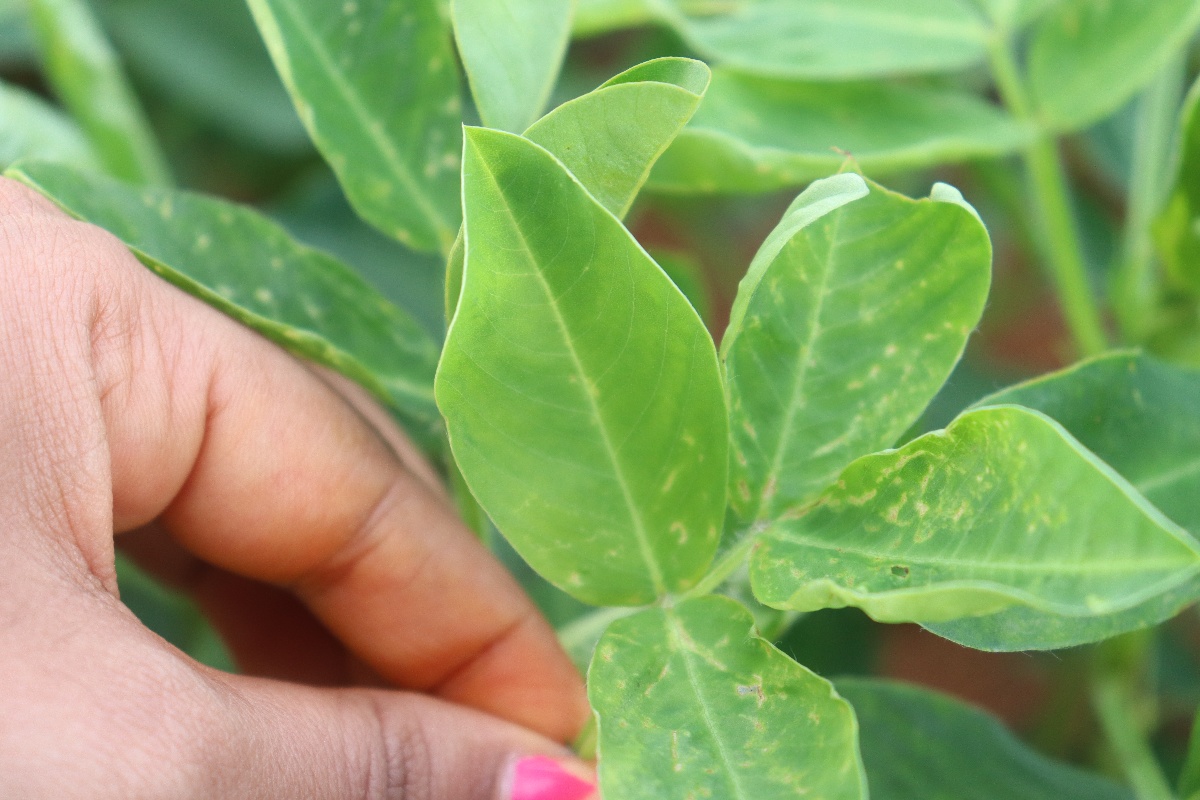
Label: healthy leaf